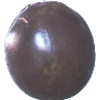
Label: passion_fruit